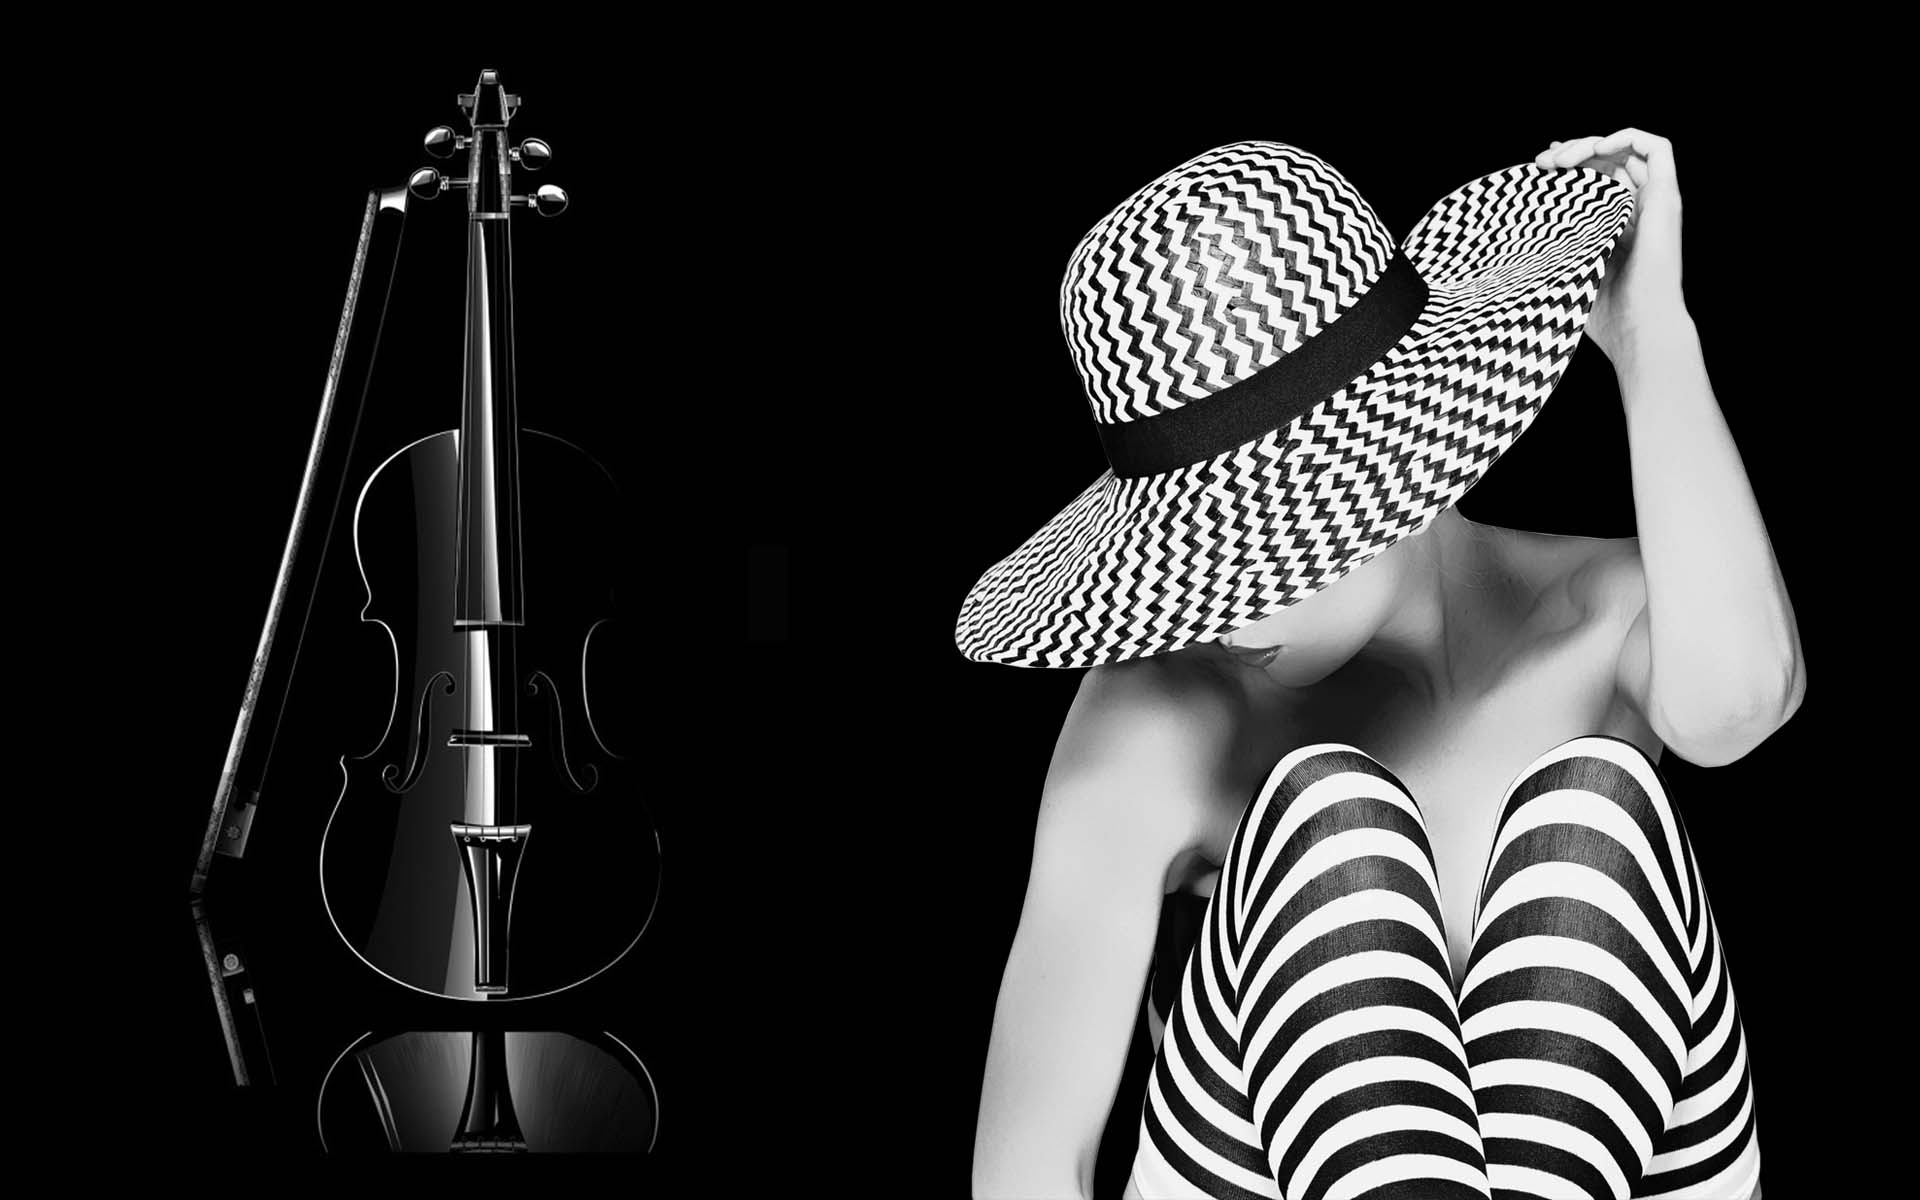
hat, microphone, black and white, audio equipment, string instrument, audio, monochrome photography, monochrome, technology, music, still life photography, musical instrument, product, font, pattern